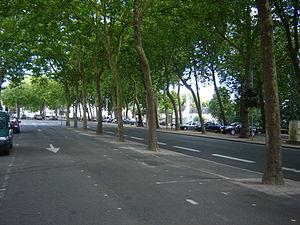
Vue de la Promenade Foch à , Sarthe, France
La Flèche est une commune française située dans le sud du département de la Sarthe en région Pays de la Loire. Sous-préfecture du département, chef-lieu d'arrondissement et de canton, siège de la communauté de communes du Pays Fléchois, elle compte 14 956 habitants selon le dernier recensement de 2017, ce qui en fait la deuxième commune sarthoise la plus peuplée. Implantée sur le Loir, au cœur du Maine angevin, la commune est marquée par un réseau hydrographique très dense.